Paul Pate

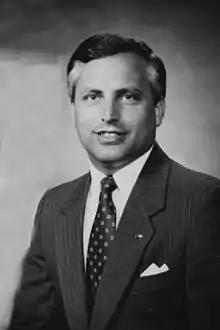
Pate in 1991

Paul Danny Pate Jr. (born May 1, 1958) is an American businessman and politician serving as the 32nd Secretary of State of Iowa since 2015, previously holding the office from 1995 to 1999. Pate is the past president of the National Association of Secretaries of State. A member of the Republican Party, he was also in the Iowa Senate from 1989 to 1993 and Mayor of Cedar Rapids from 2002 to 2006. He was an unsuccessful candidate for his party's nomination for Governor of Iowa in 1998.